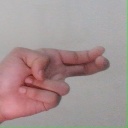
अक्षर: ह